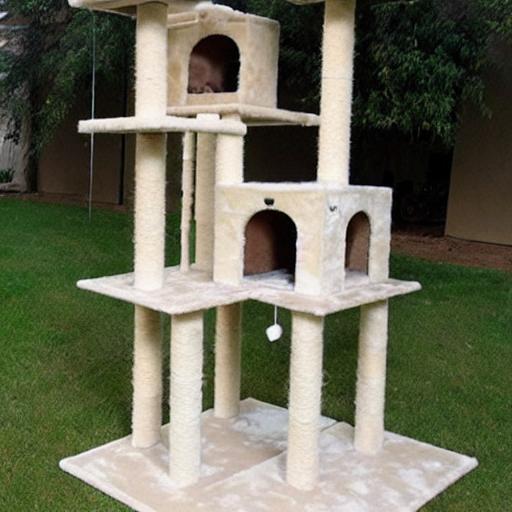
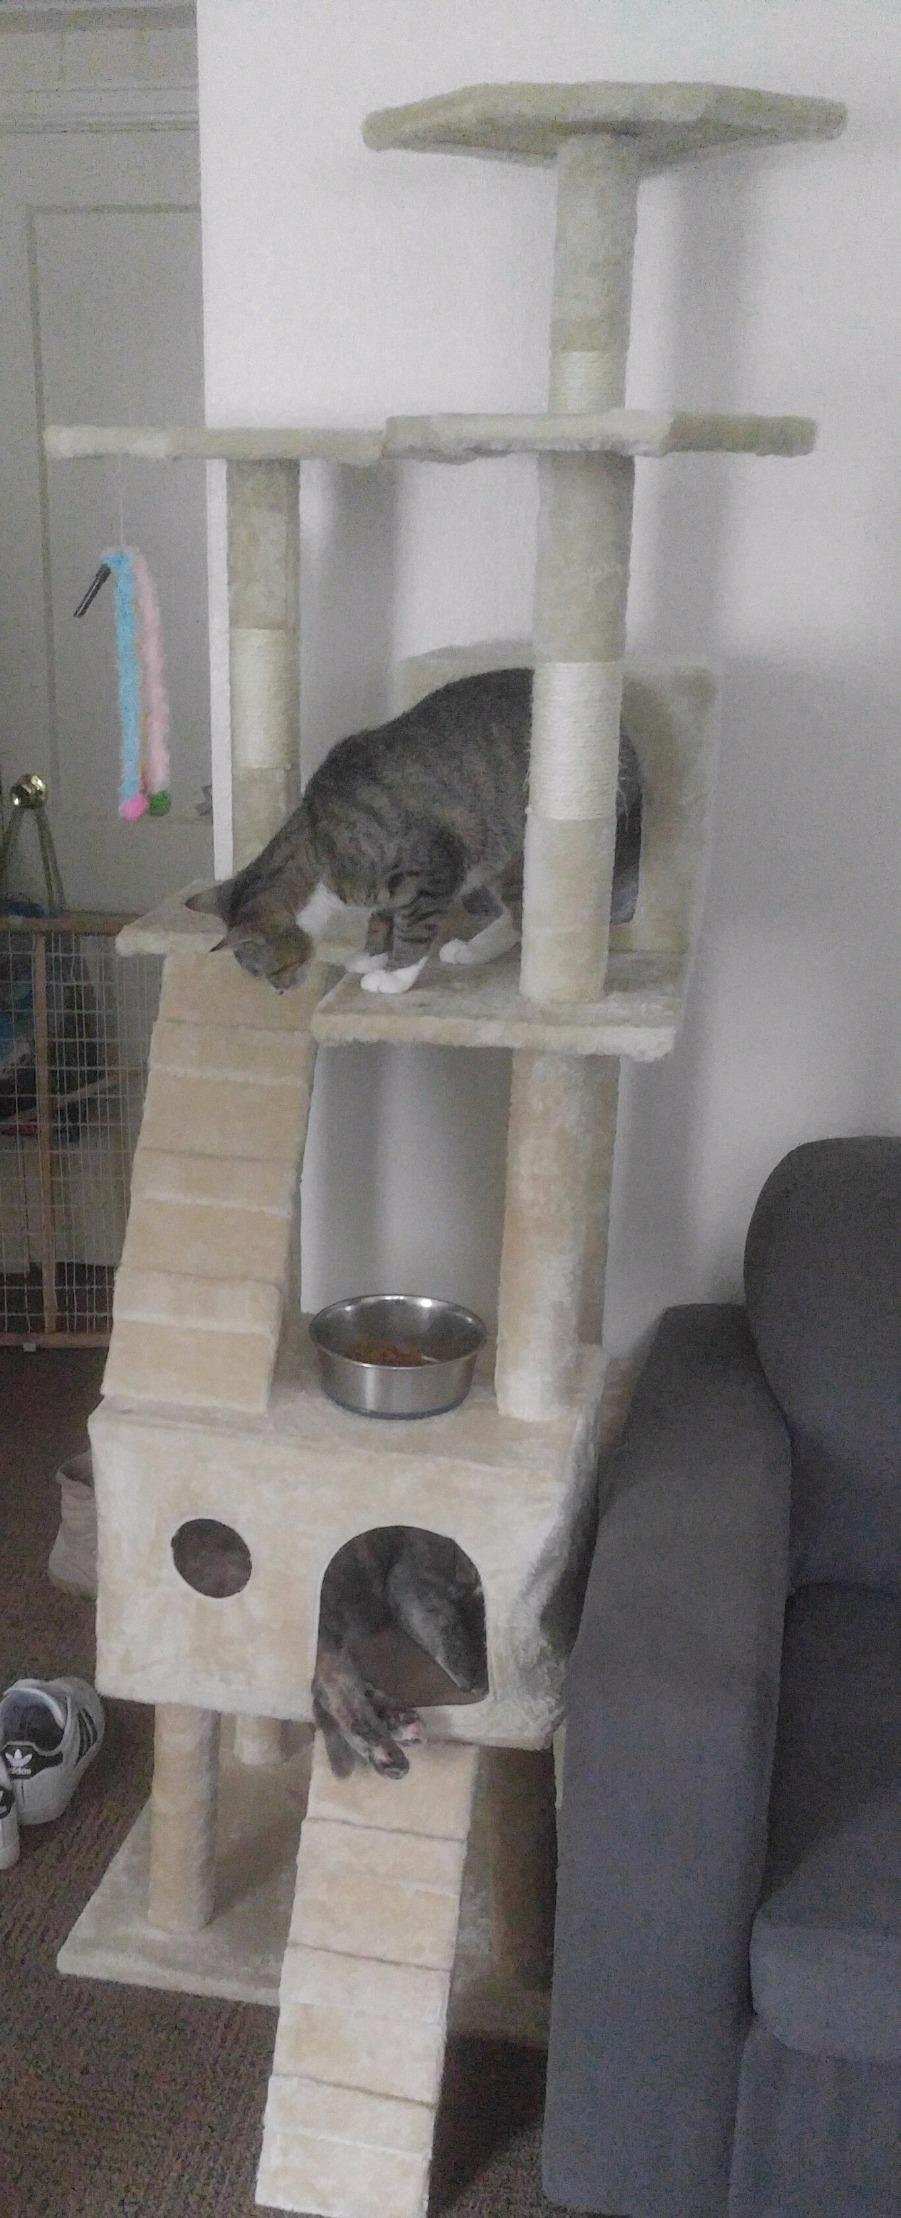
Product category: items_cat tree
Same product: no